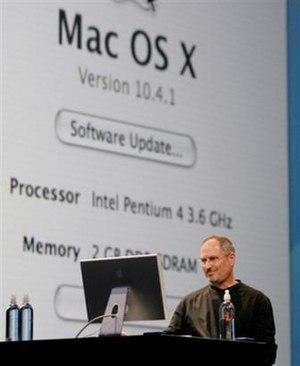
L'architecture Apple-Intel est le nom utilisé pour décrire les ordinateurs personnels Macintosh conçus et développés par Apple, et qui utilisent l'architecture Intel x86 à la place des PowerPC ou des 68k utilisés précédemment.